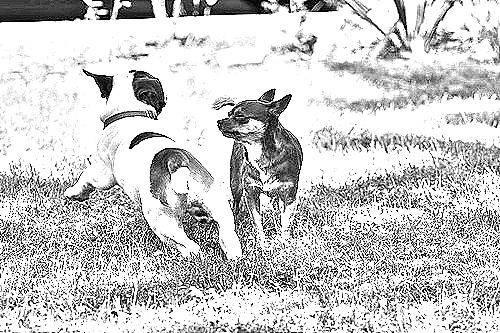
Portrait style: Sketch Portrait